Hungary in the Eurovision Song Contest 2014

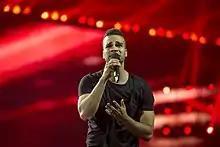
András Kállay-Saunders at the first semi-final dress rehearsal

During the semi-final allocation draw on 20 January 2014 at the Copenhagen City Hall, Hungary was drawn to compete in the second half of the first semi-final on 6 May 2014. In the first semi-final, the producers of the show decided that Hungary would close the semi-final and perform 16th, following Montenegro. Hungary qualified from the first semi-final and competed in the final on 10 May 2014. During the winner's press conference for the first semi-final qualifiers, Hungary was allocated to compete in the second half of the final. In the final, the producers of the show decided that Hungary would perform 21st, following Switzerland and preceding Malta. Hungary placed 5th in the final, scoring 143 points.